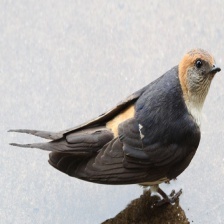
Species: STRIPPED SWALLOW
Scientific name: CECROPIS ABYSSINICA